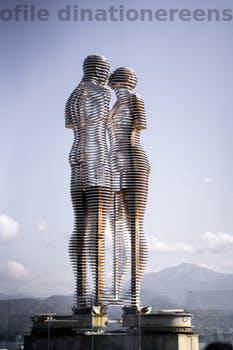
Label: Watermark